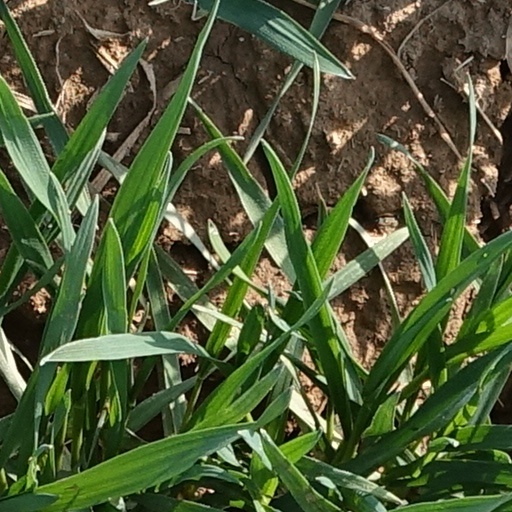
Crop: wheat